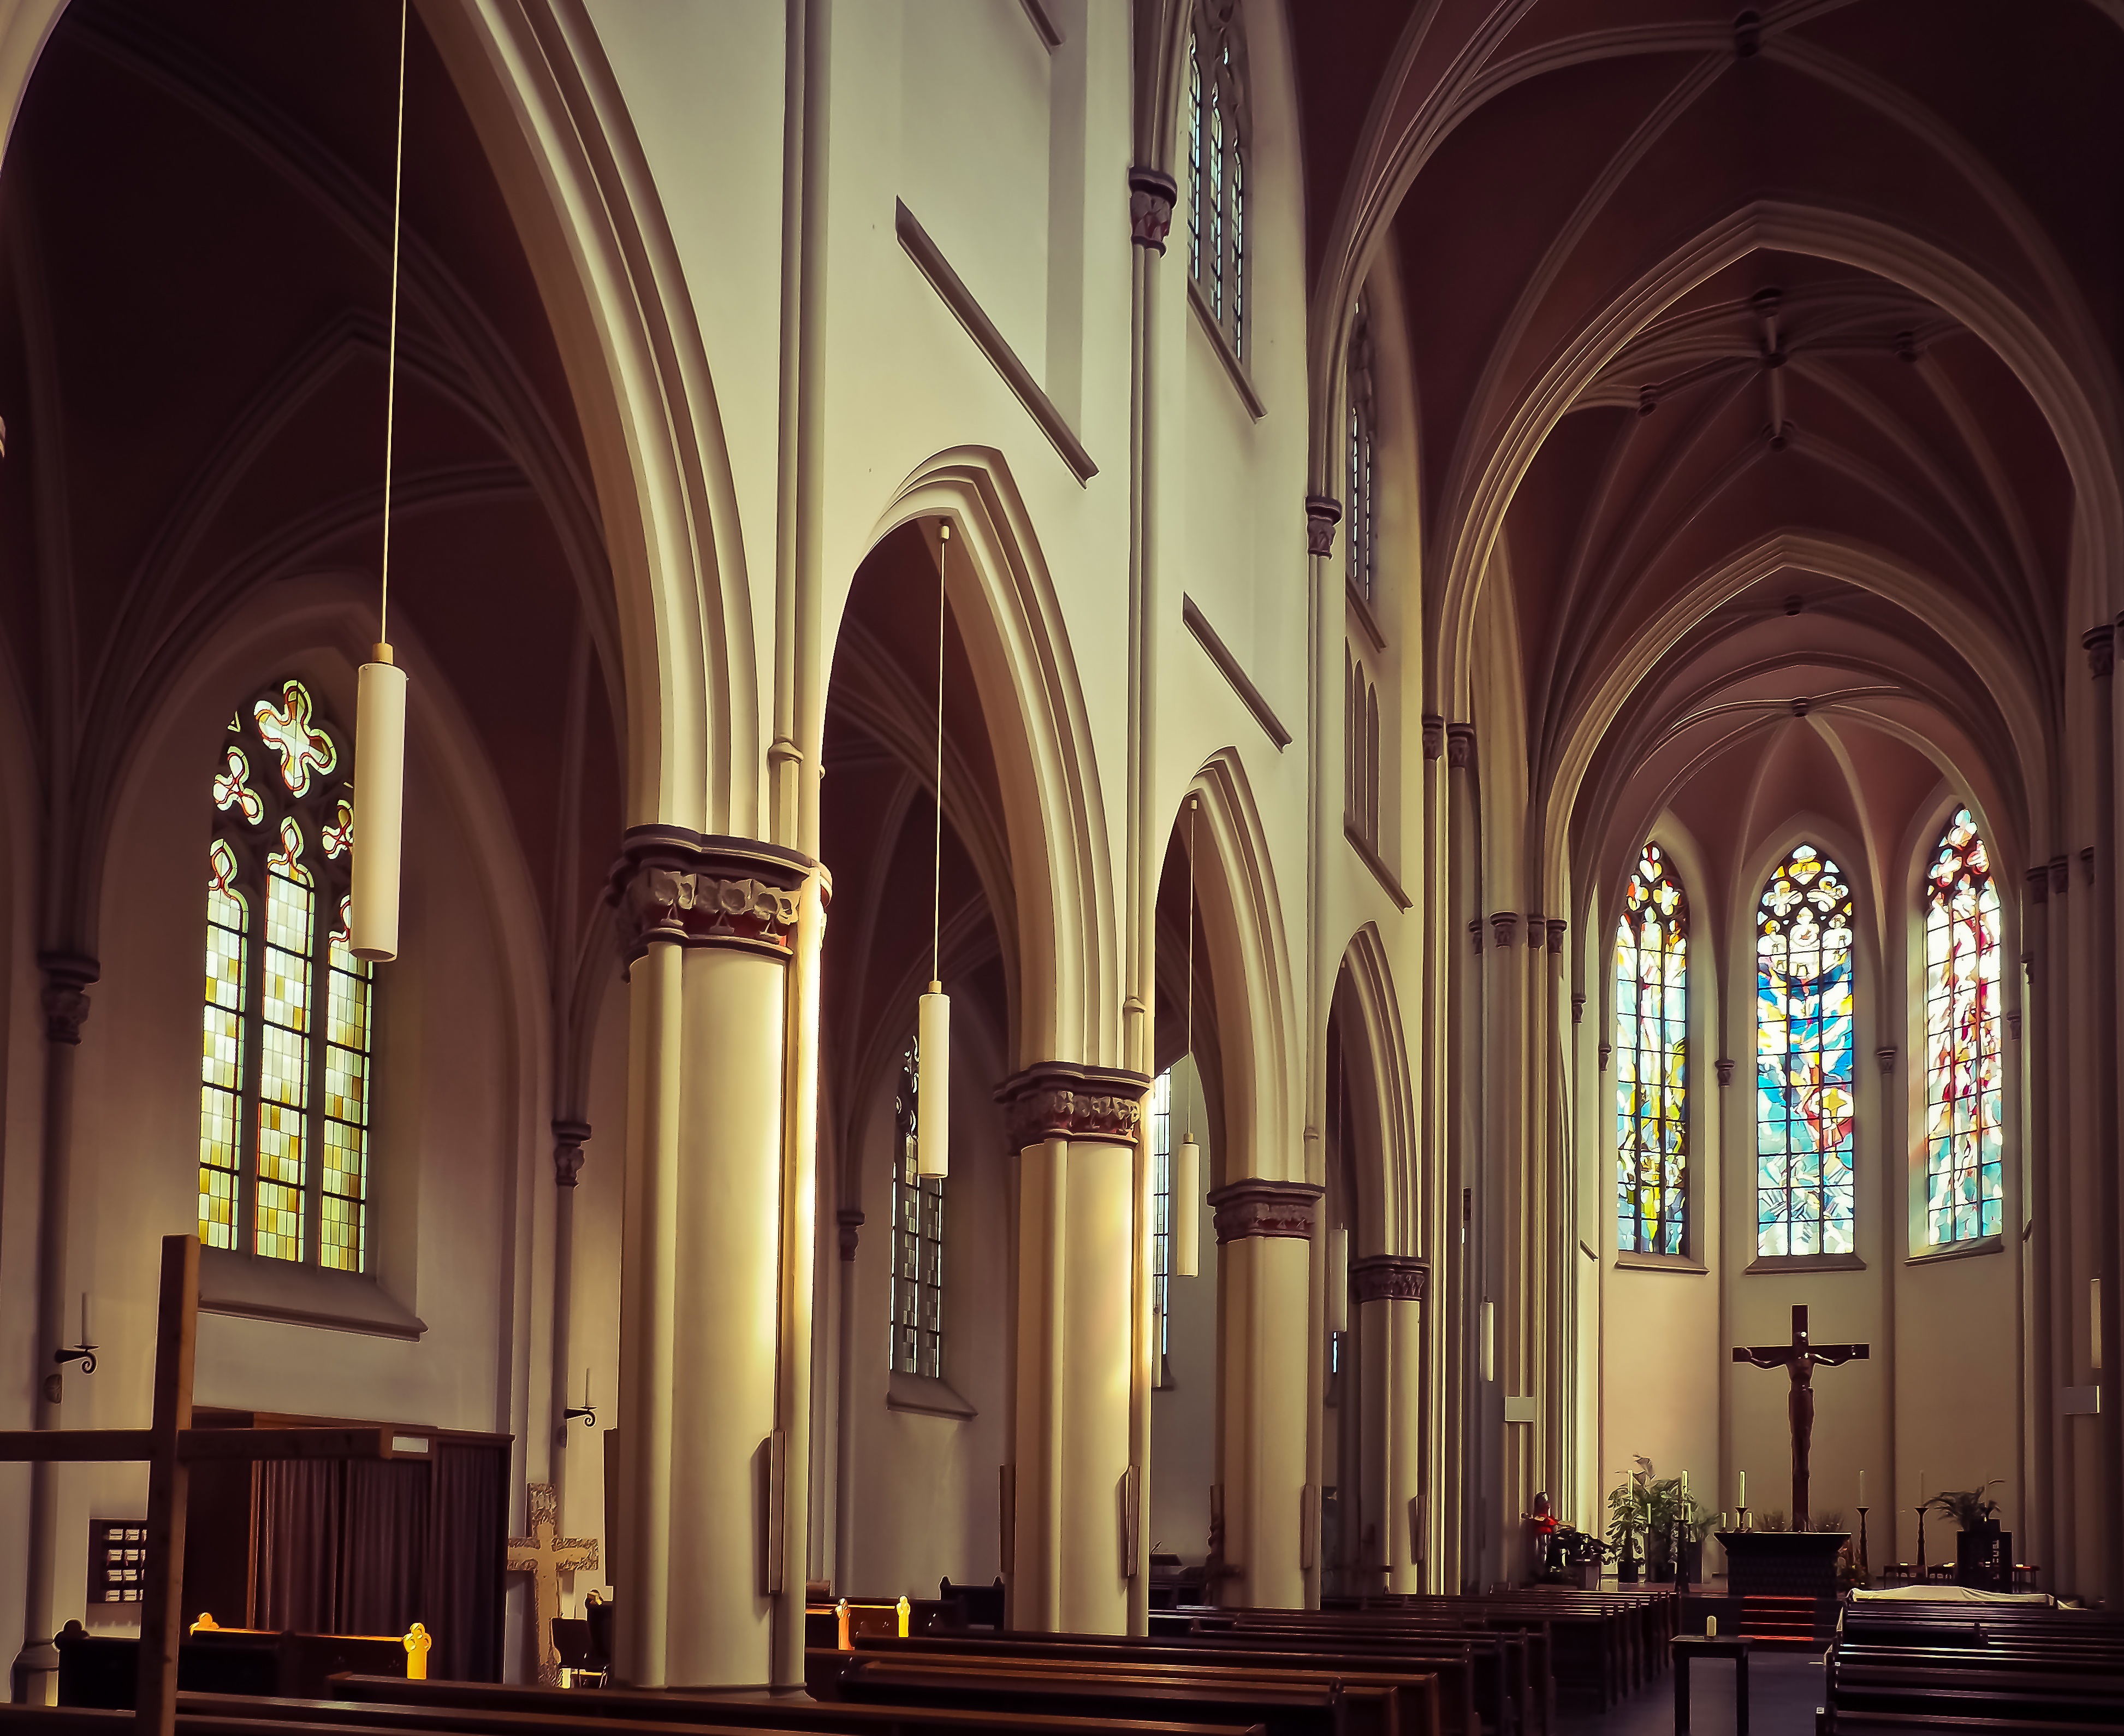
architecture, building, city, arch, religion, church, cathedral, chapel, cross, christian, stained glass, place of worship, places of interest, catholic, altar, faith, symmetry, christianity, historically, baroque, gothic architecture, house of worship, historic preservation, roman catholic